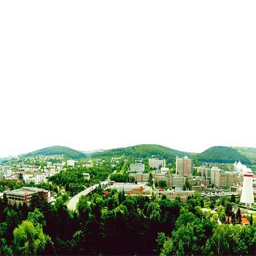
an aerial view of the town .